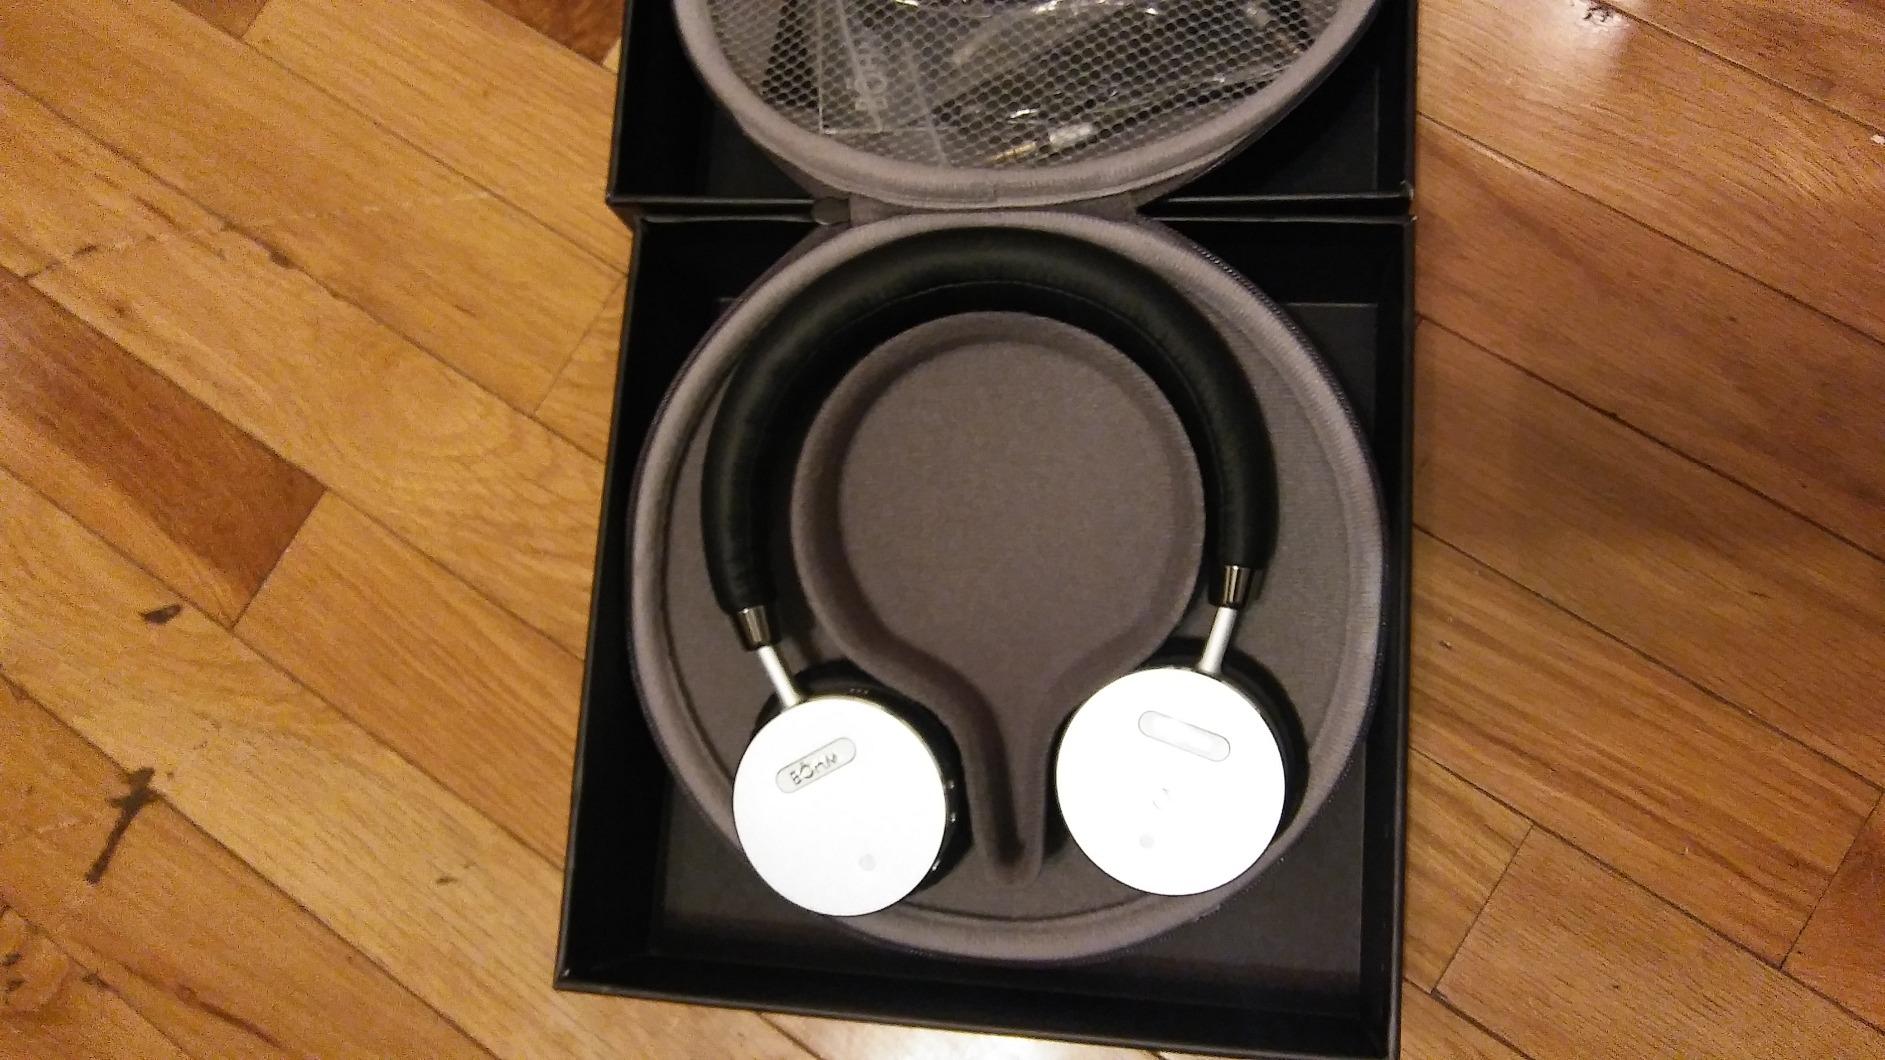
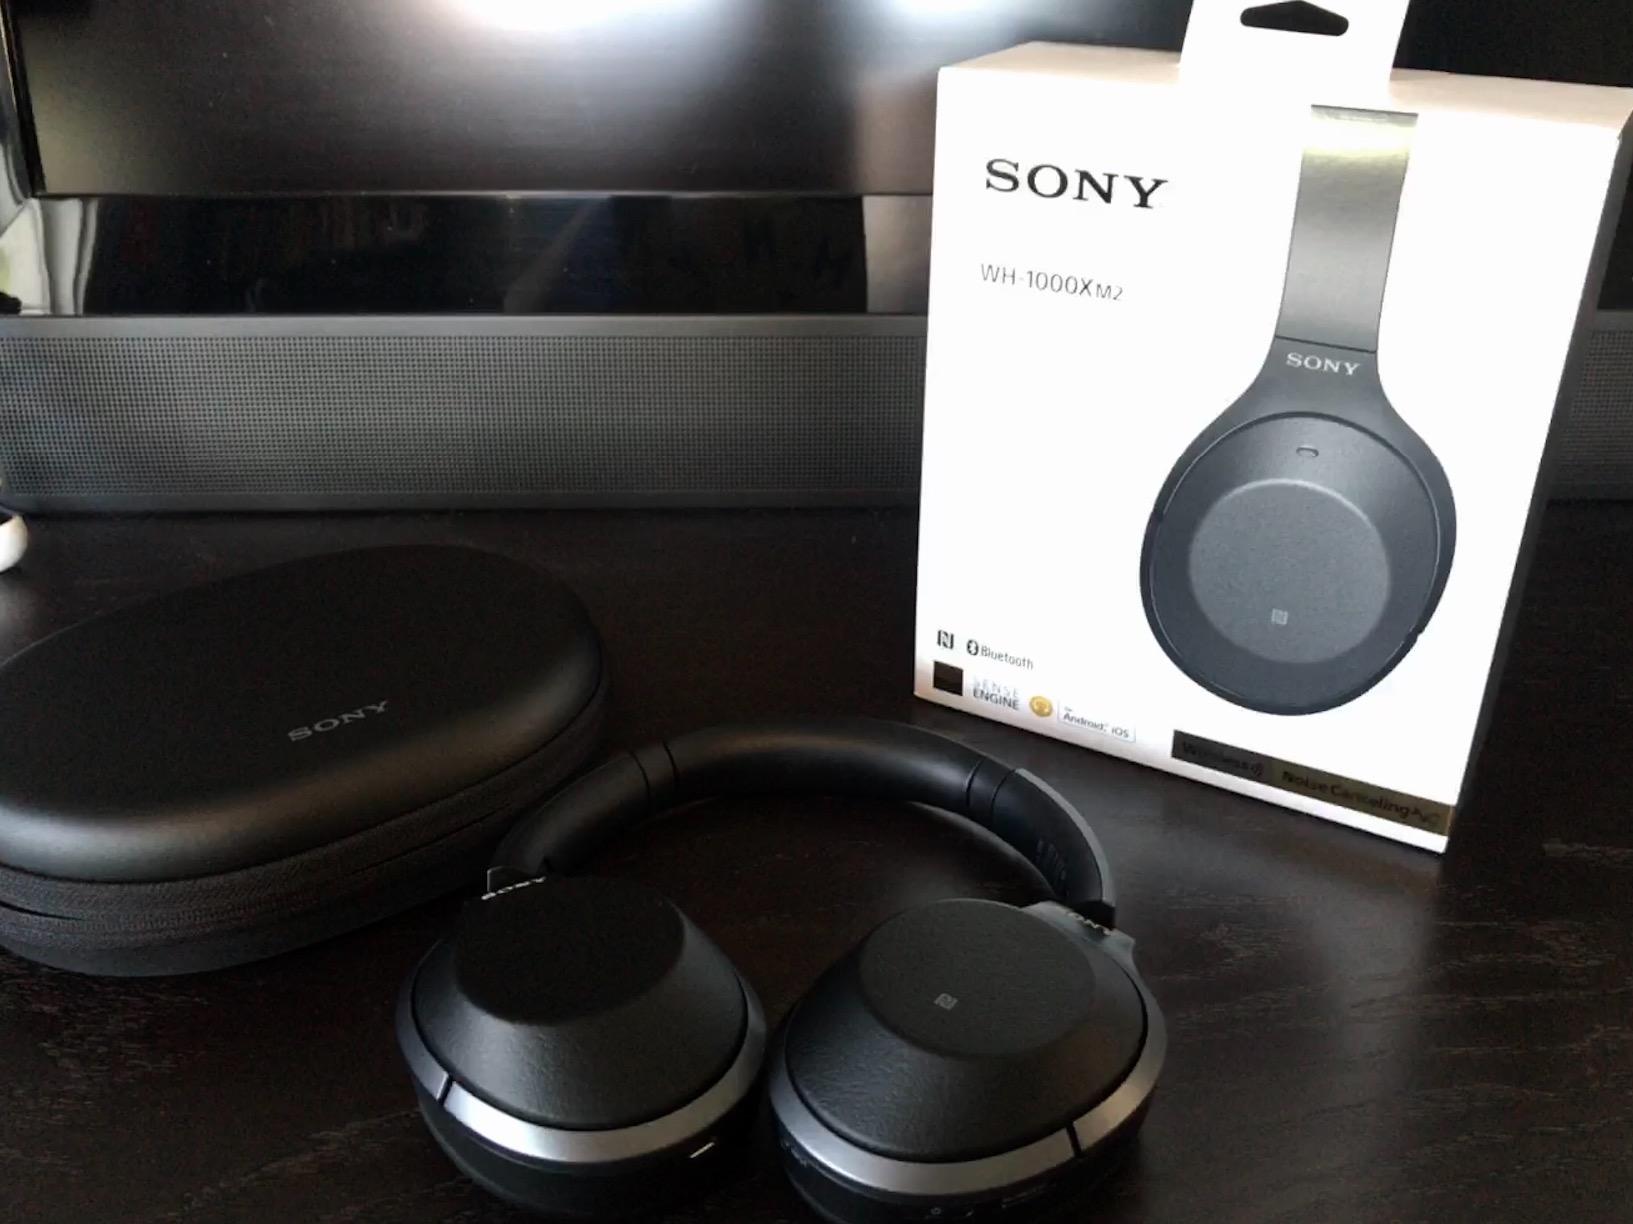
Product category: headphones
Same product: no